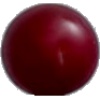
Label: Cherry Wax Red 1